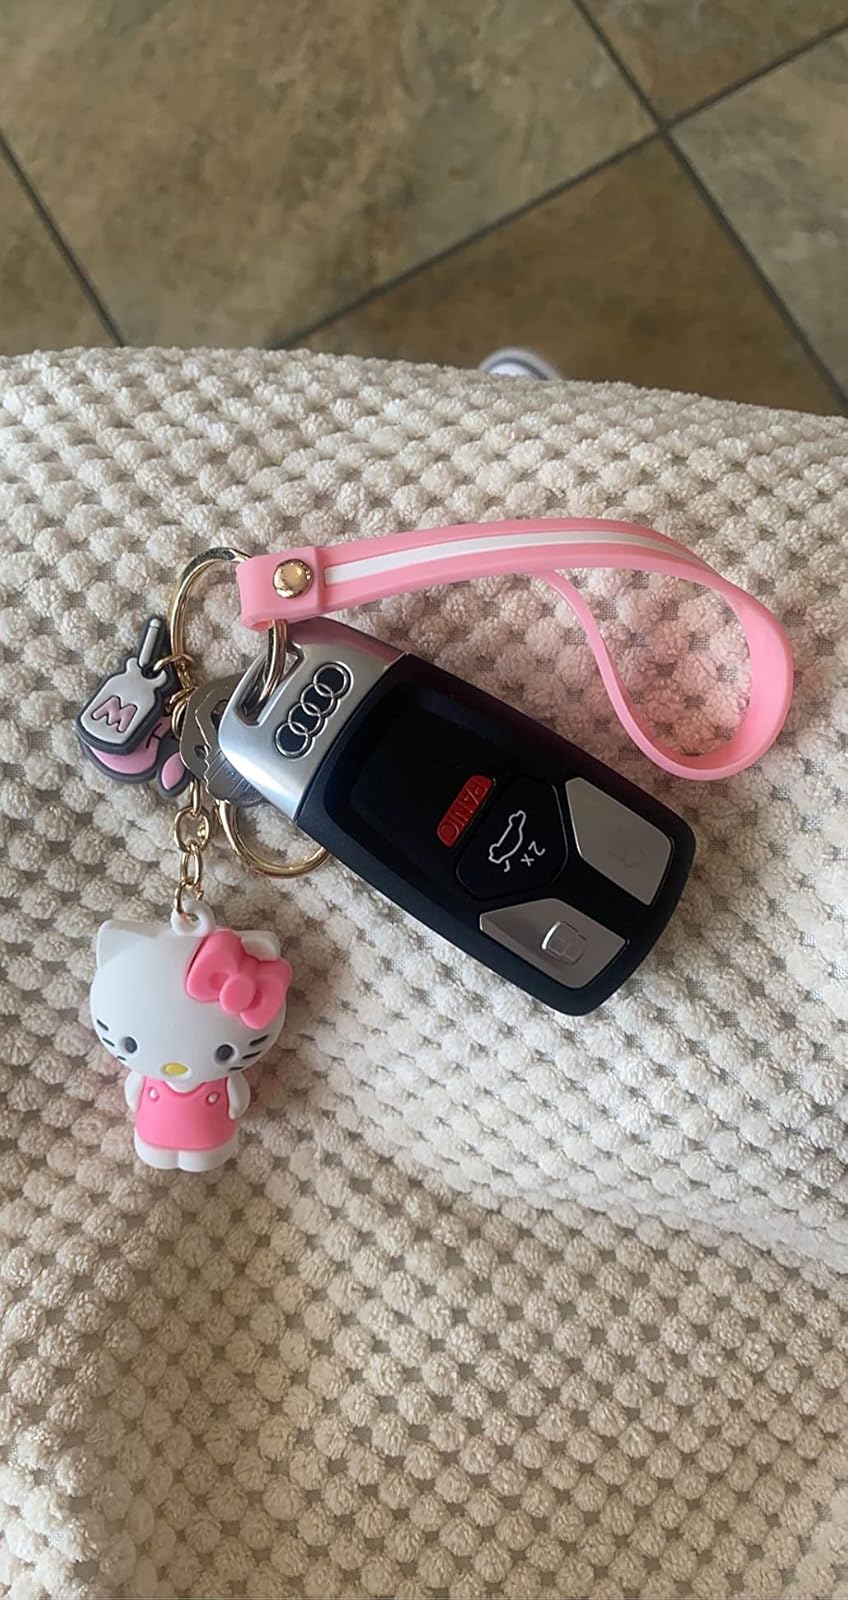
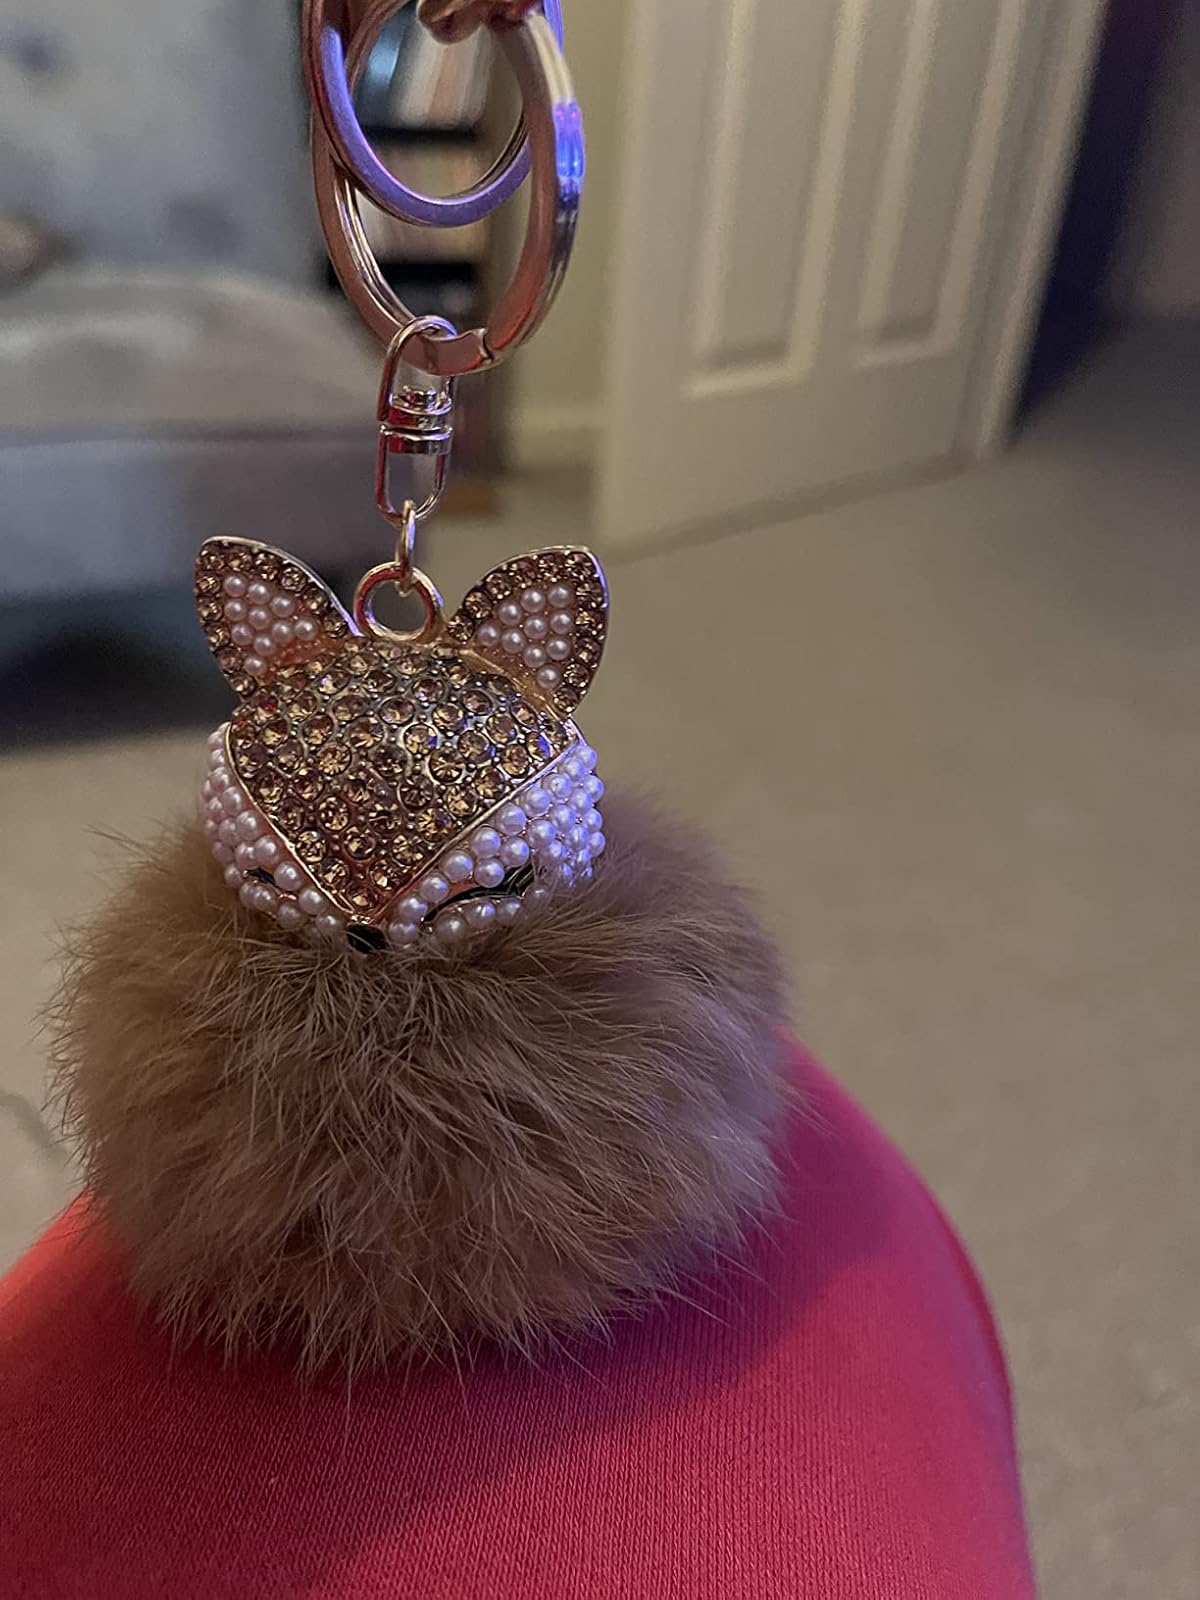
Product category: accessories_keychain
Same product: no